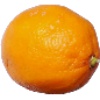
Label: lemon_meyer